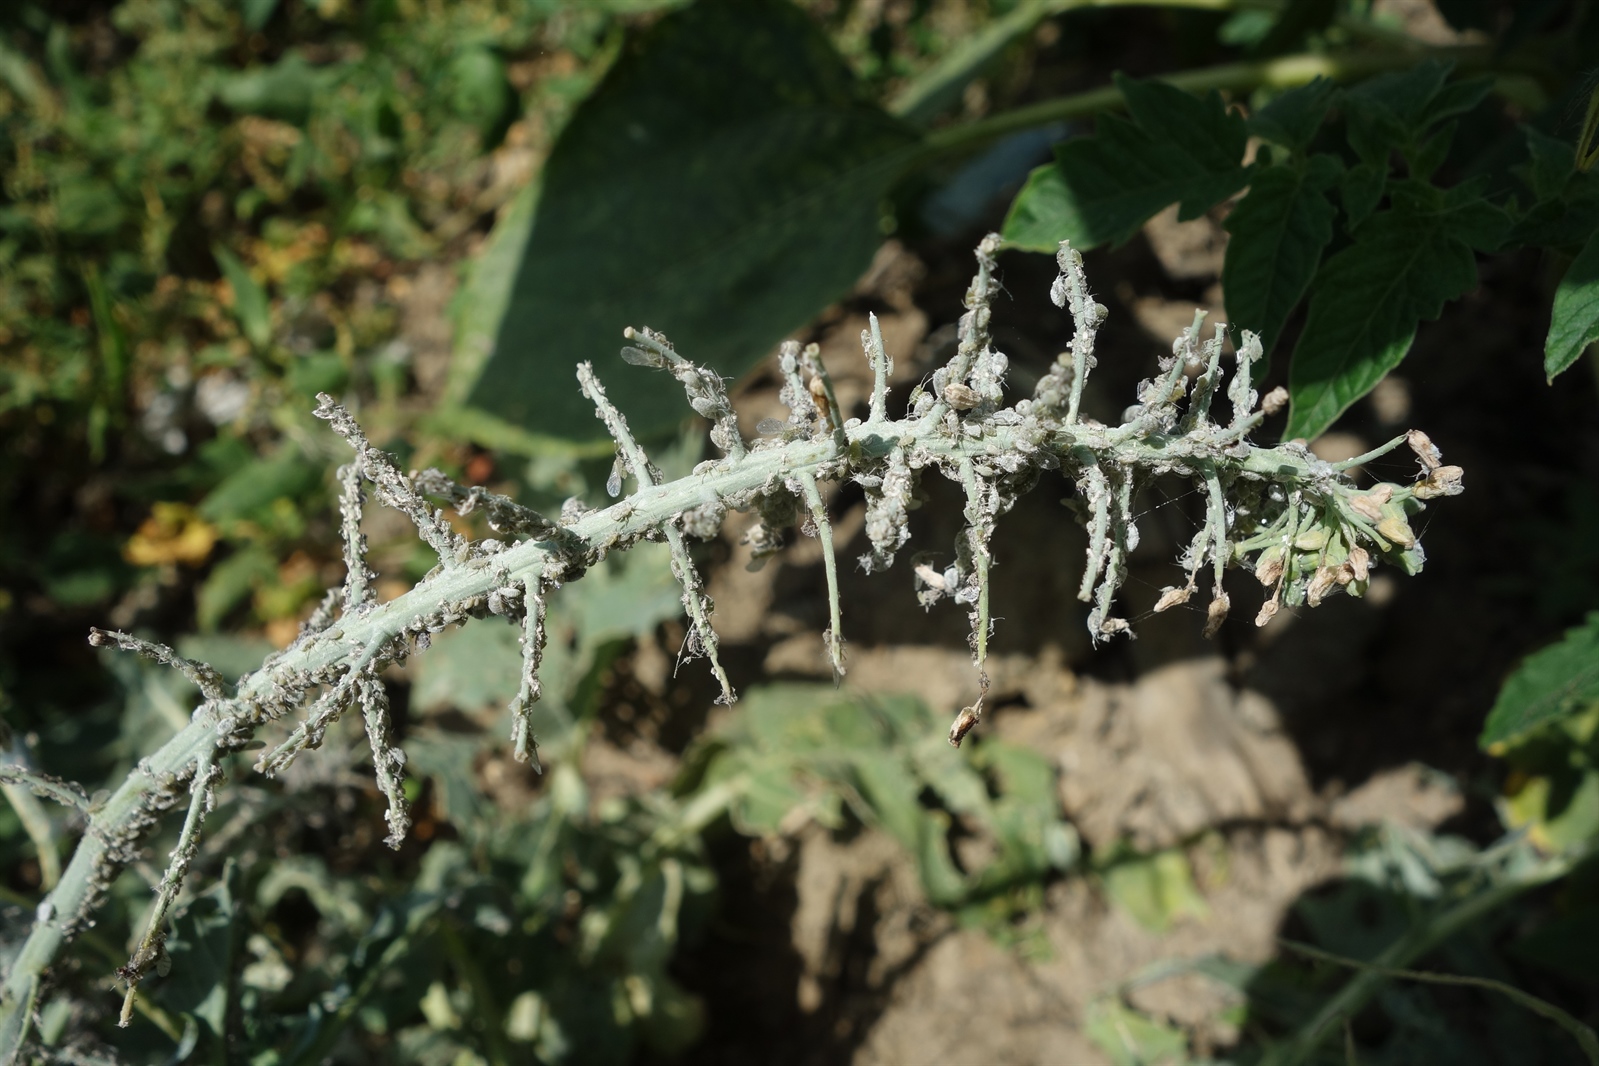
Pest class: cabbage_aphid